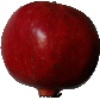
Label: Pomegranate 1